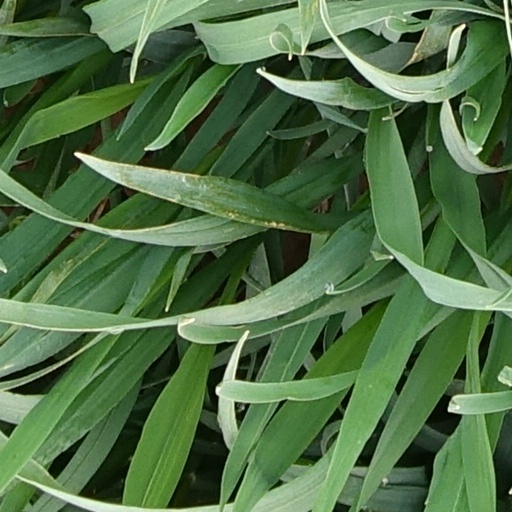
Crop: wheat